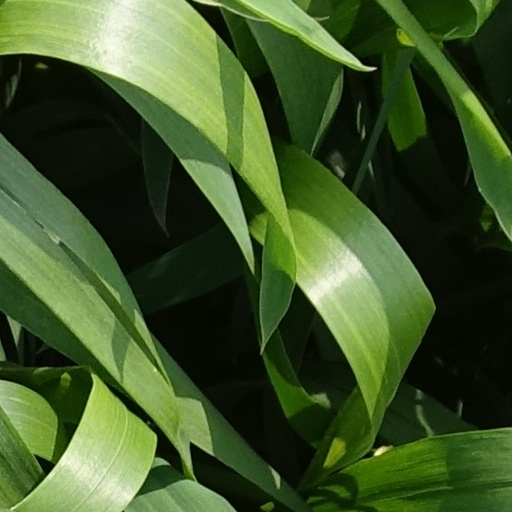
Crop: wheat